Akashina Station

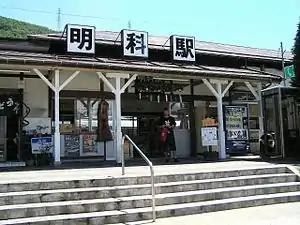
Akashina Station, August 2007

is a train station in the city of Azumino, Nagano Prefecture, Japan, operated by East Japan Railway Company (JR East).